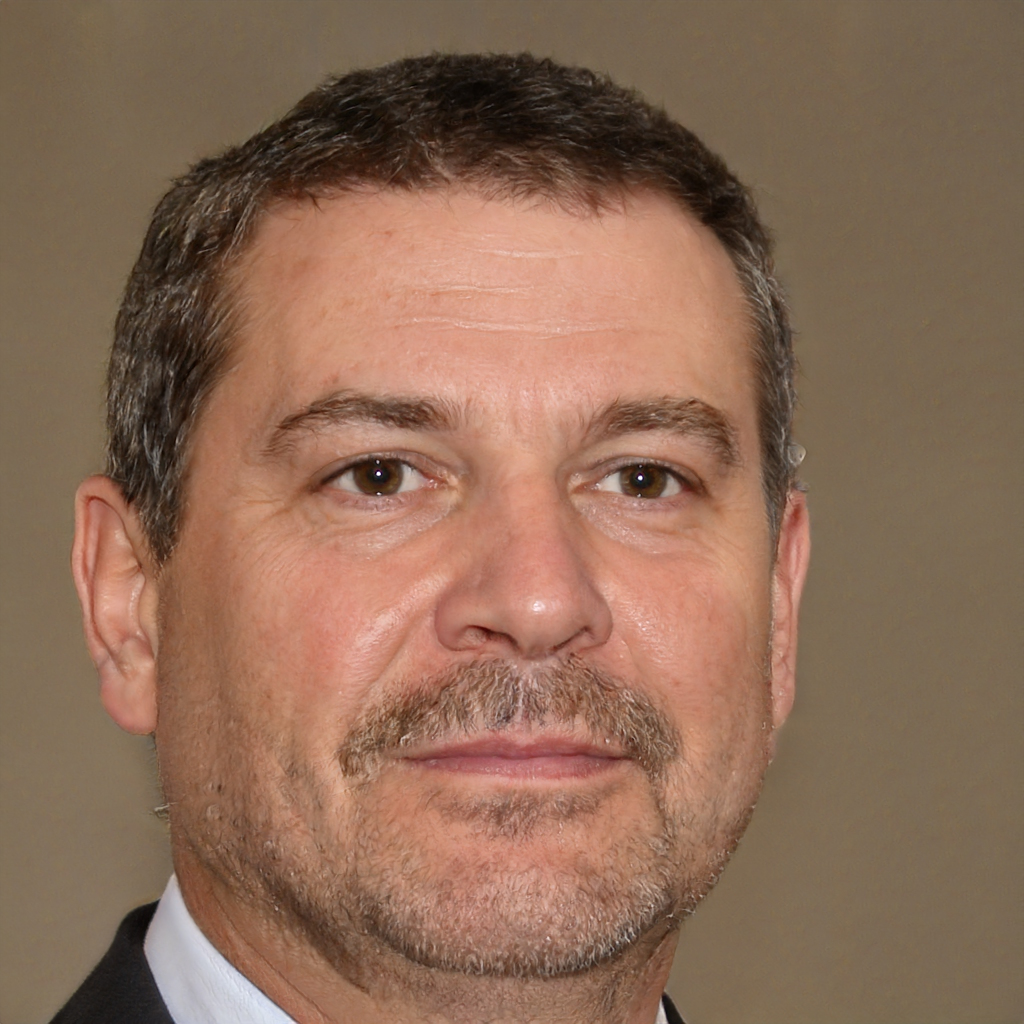
Gender: Male